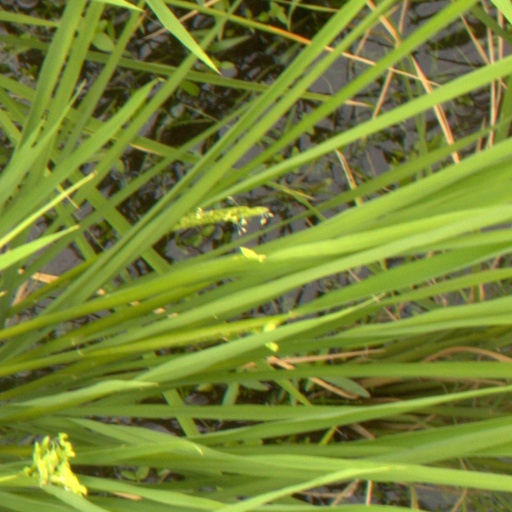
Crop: rice